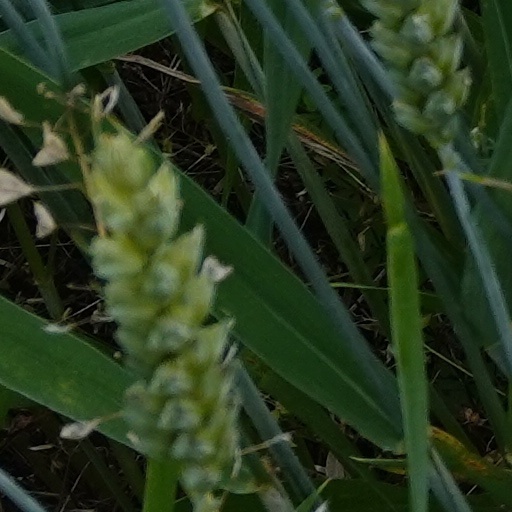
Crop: wheat